Sky position (RA, Dec in degrees): 38.382, -7.344
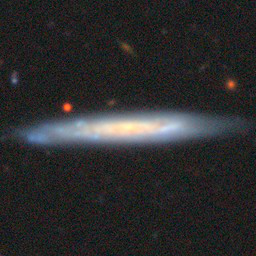
Galaxy morphology: Edge-on Galaxies without Bulge